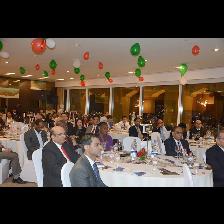
Label: Human